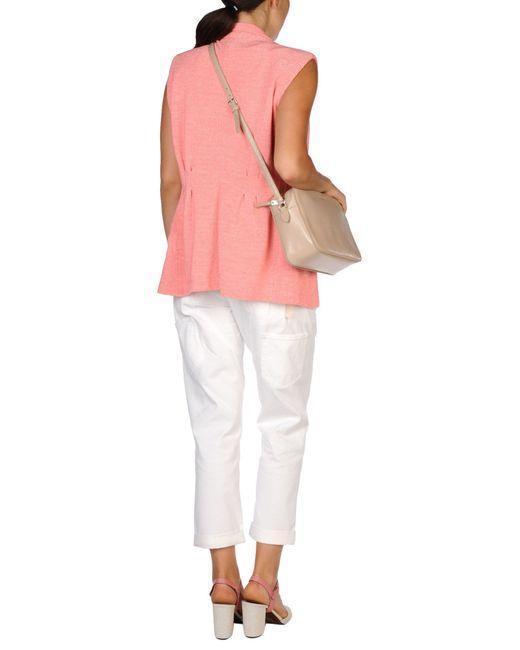
Ärmelloses rosa Top mit weißer Hose für Damen